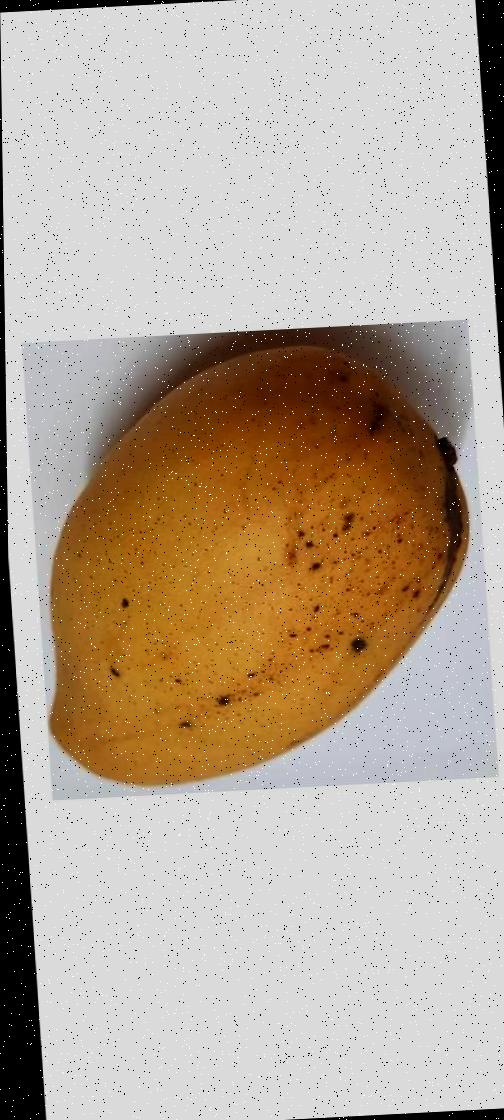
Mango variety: Katimon